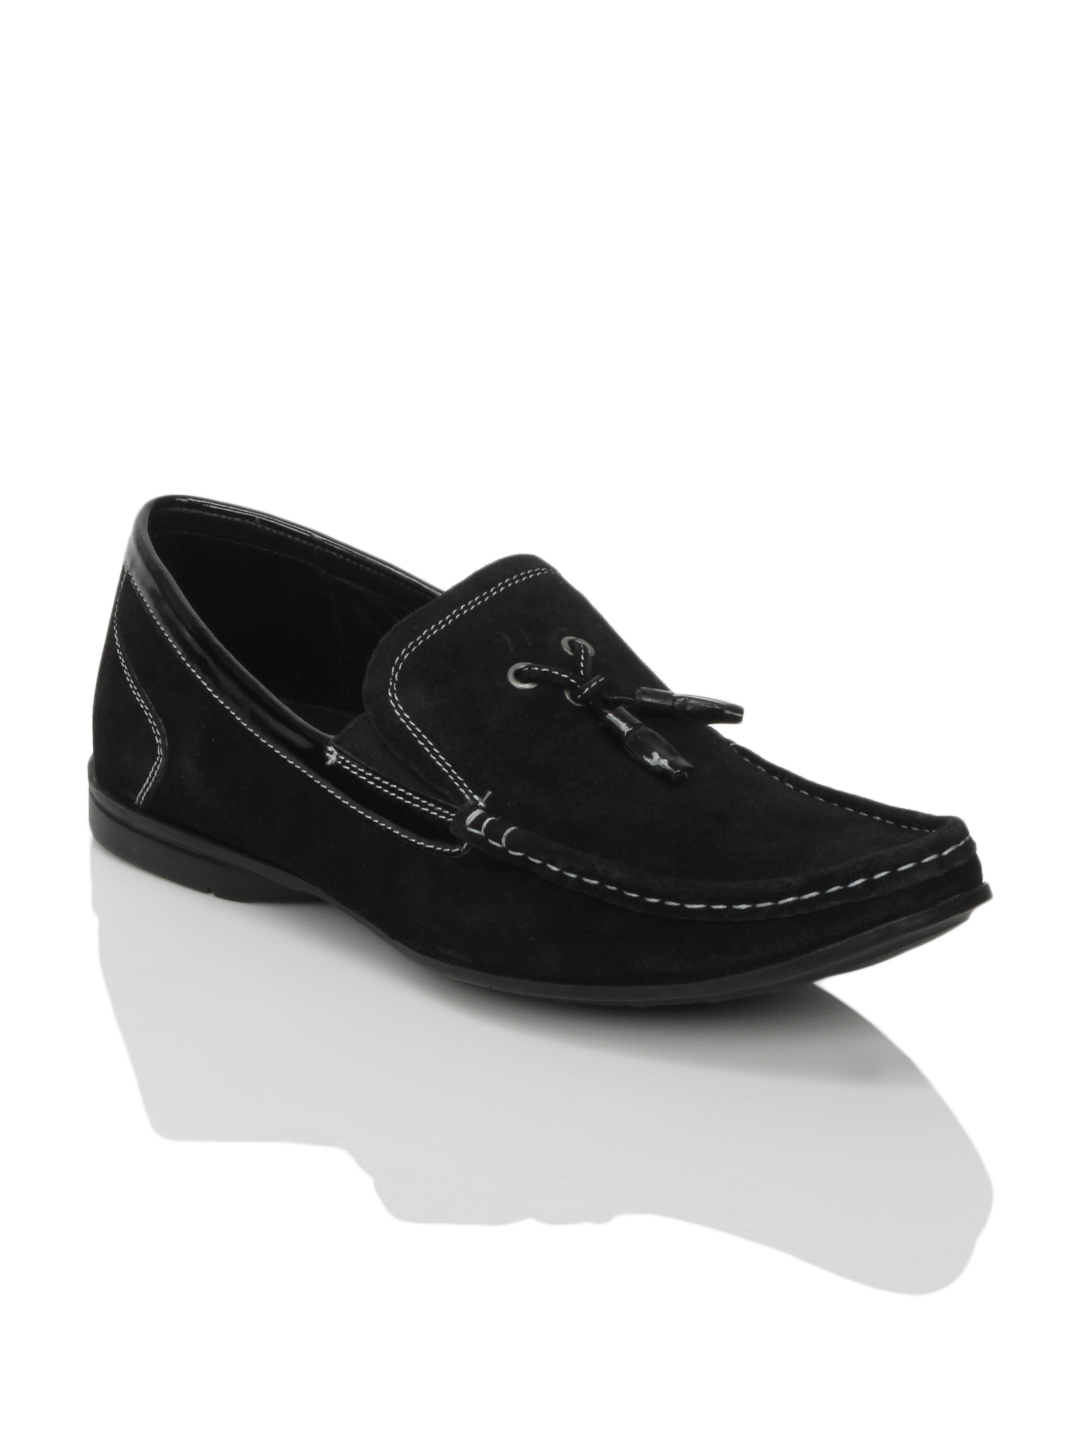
Franco Leone Men Slip On Black Formal Shoes
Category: Footwear / Shoes / Formal Shoes
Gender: Men
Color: Black
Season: Summer 2012
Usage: Casual